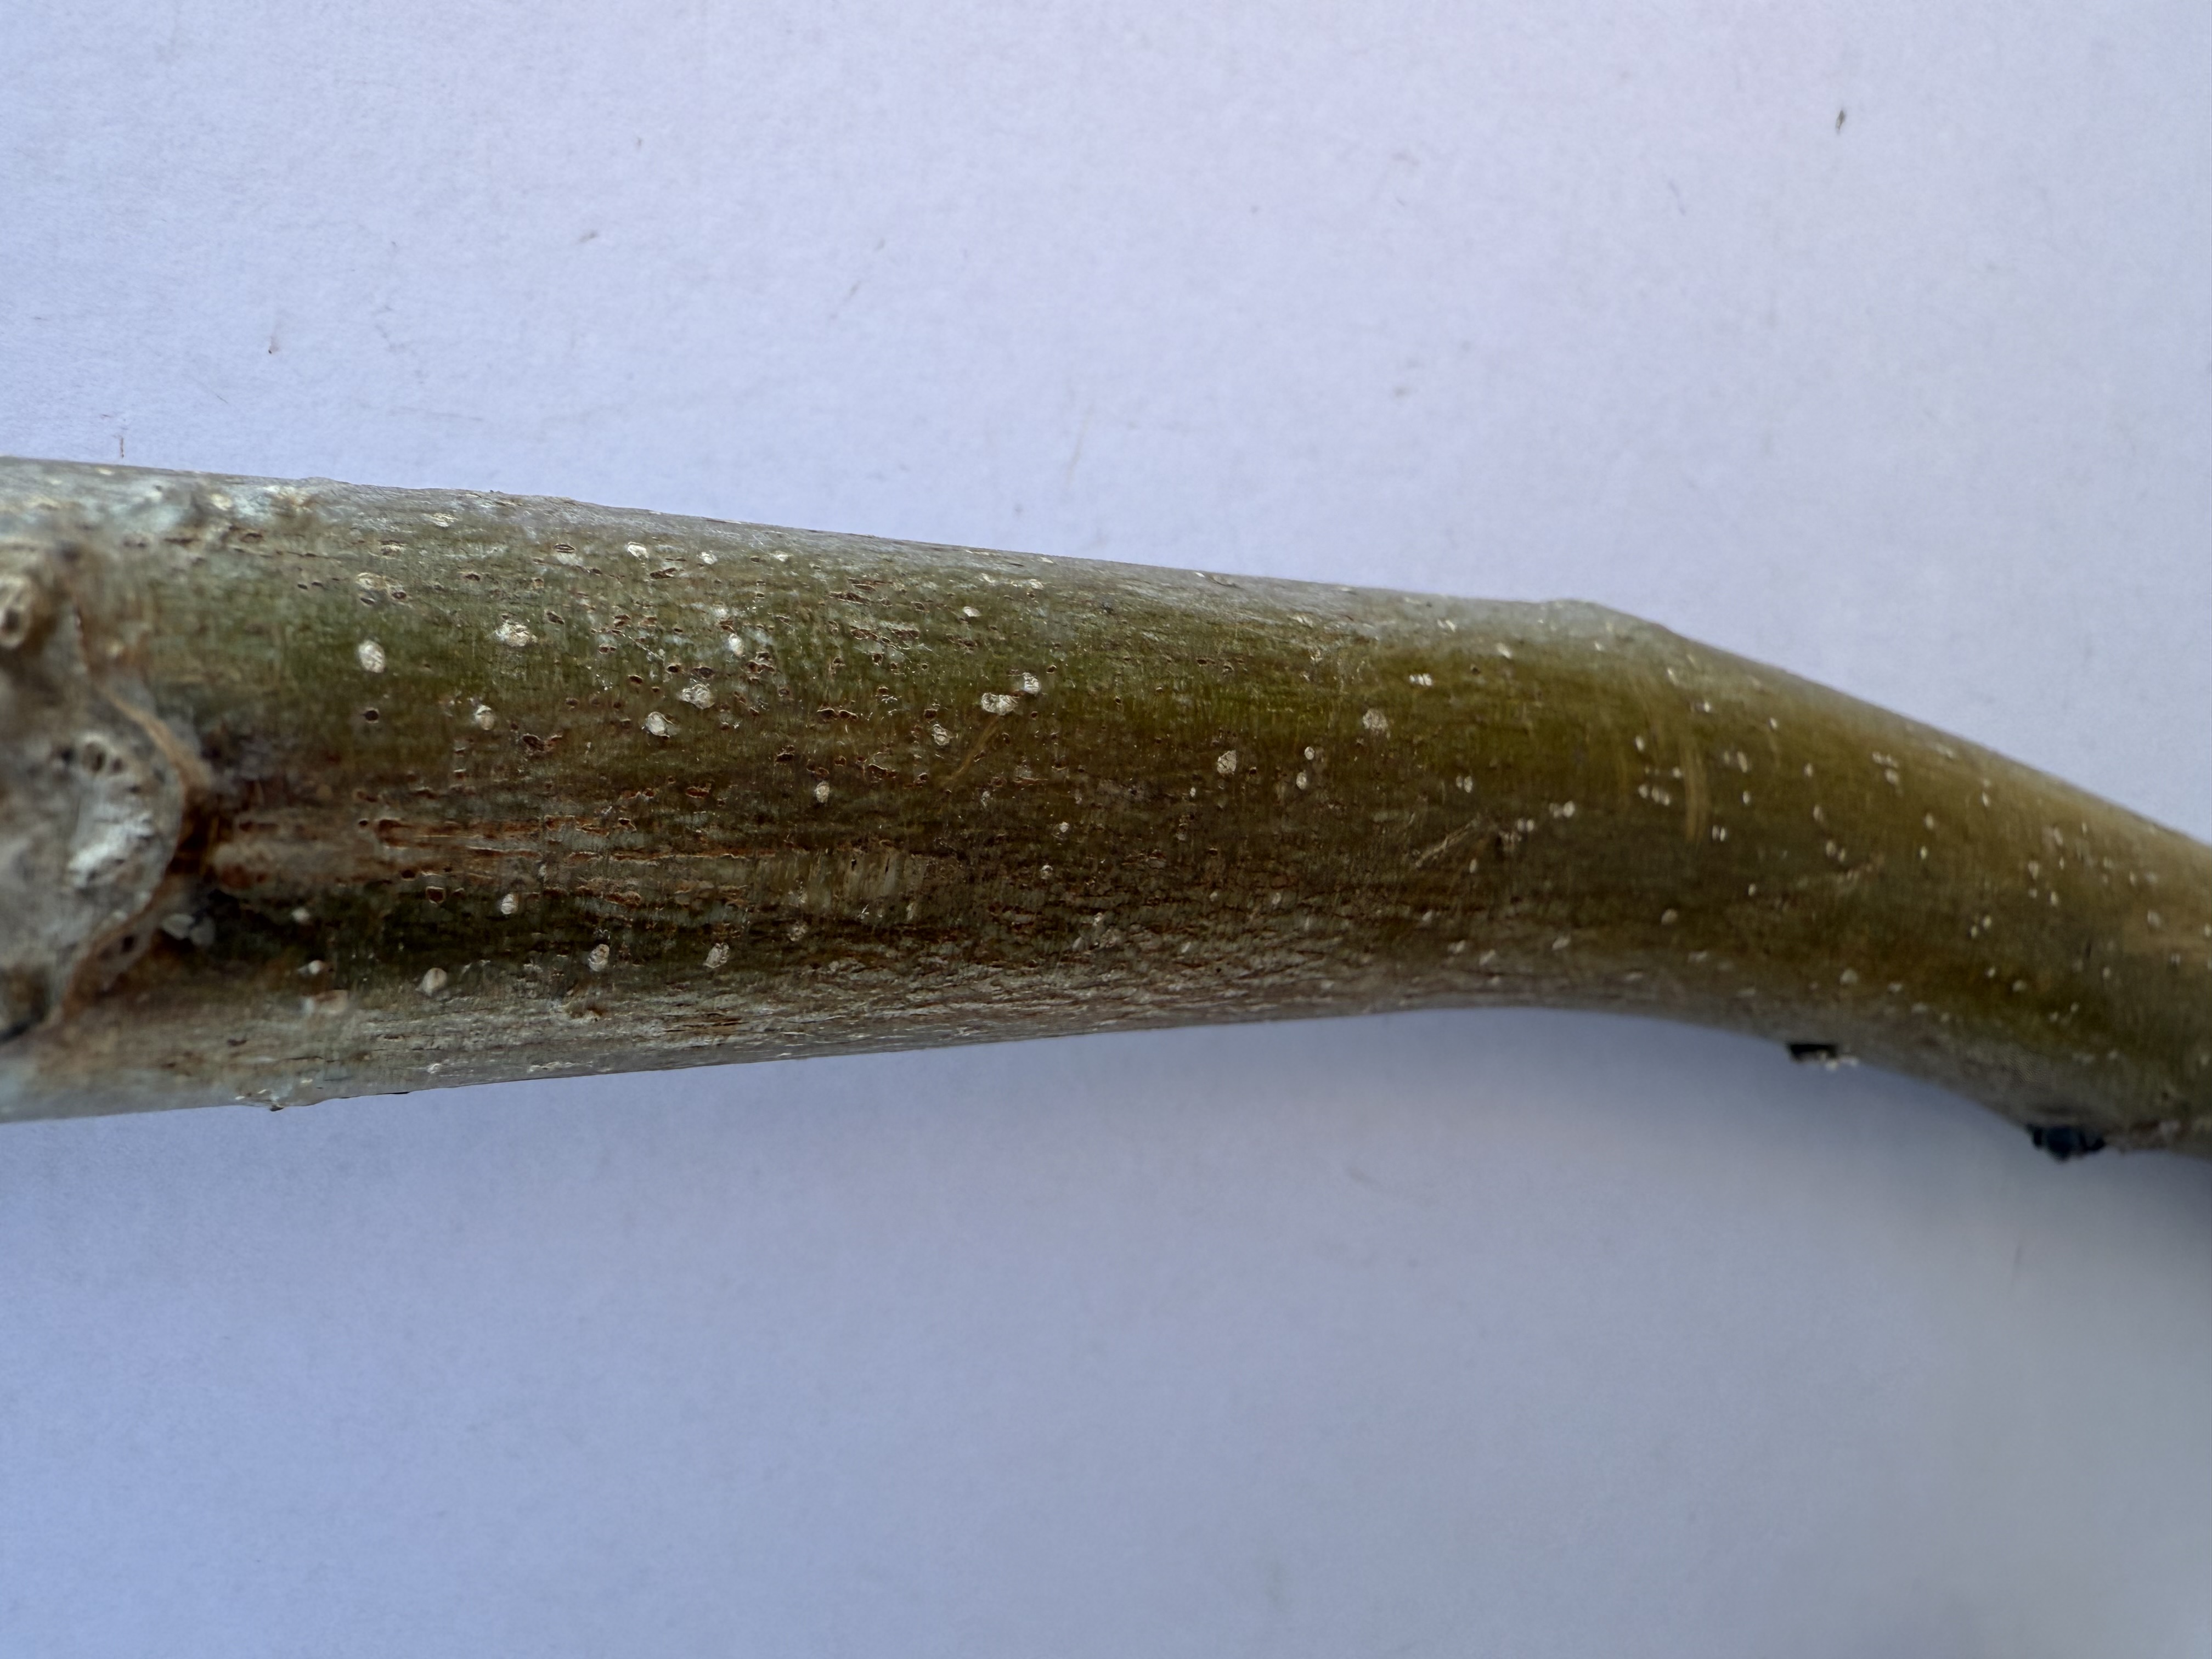
Variety: Sebin Walnut